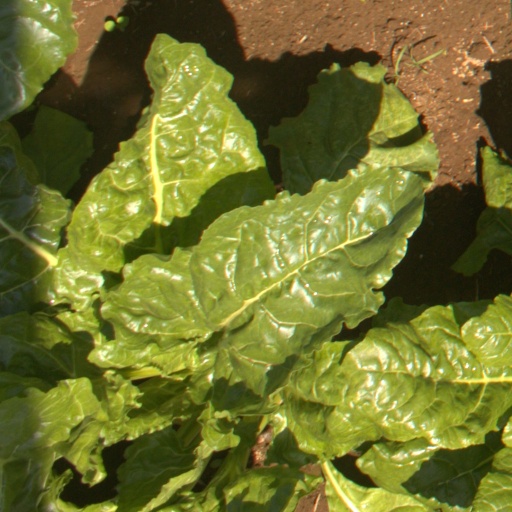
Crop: sugar beet